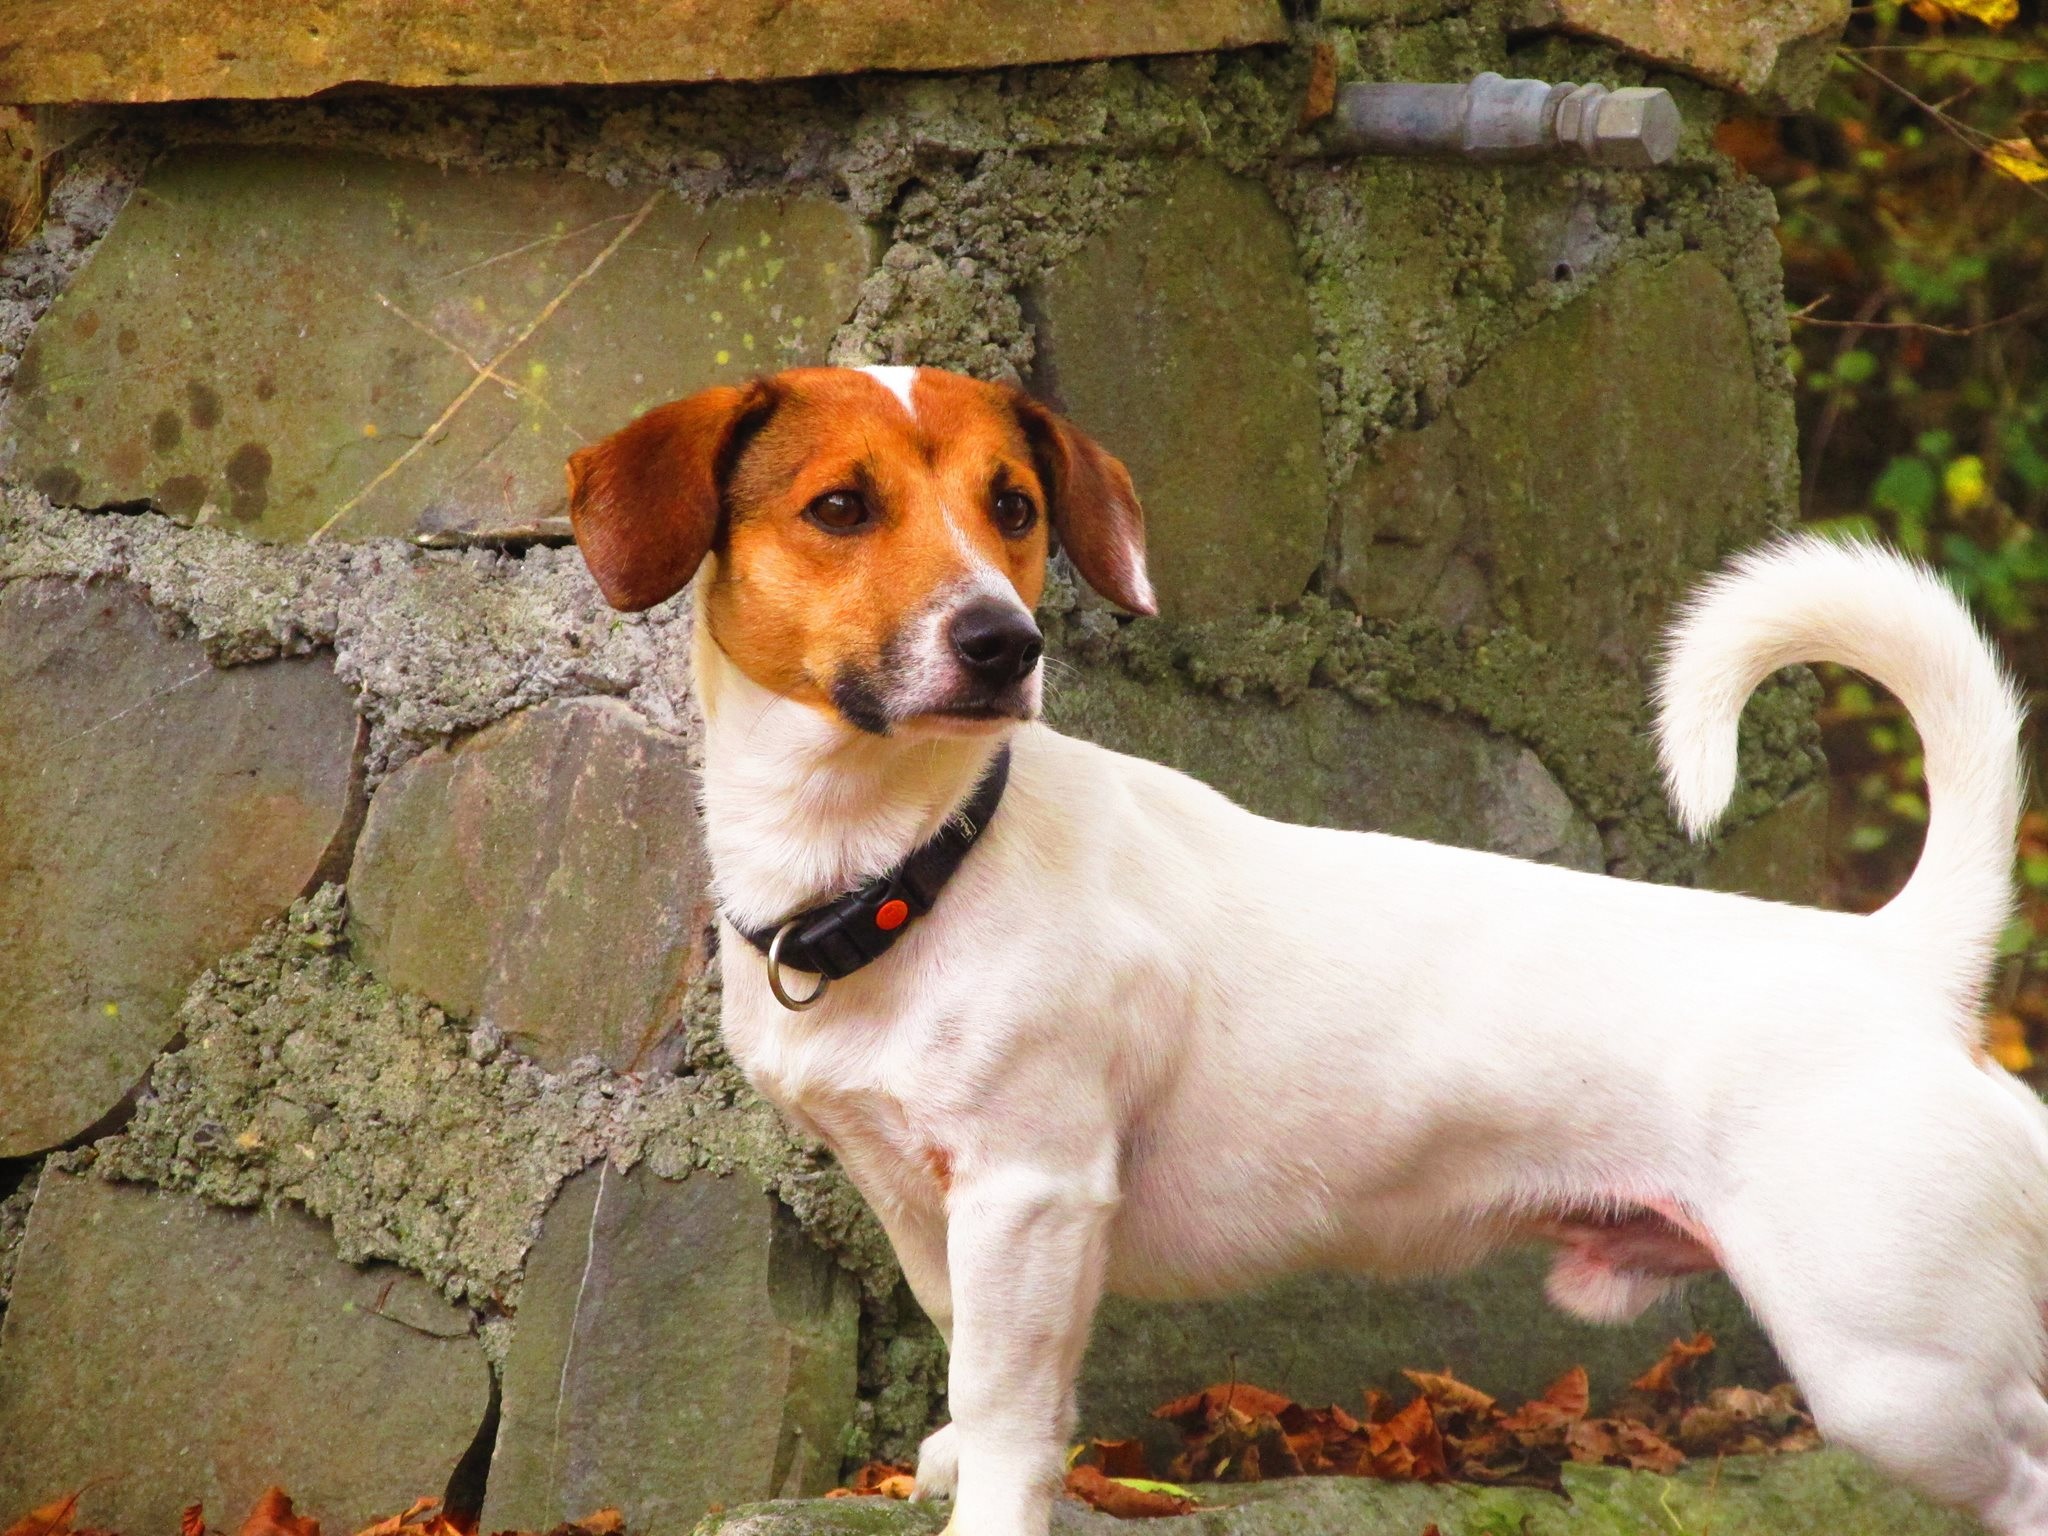
dog, animal, pet, mammal, race, vertebrate, attention, dog breed, terrier, parson russell terrier, jack russell terrier, dog like mammal, russell terrier, danish swedish farmdog, american foxhound, brazilian terrier